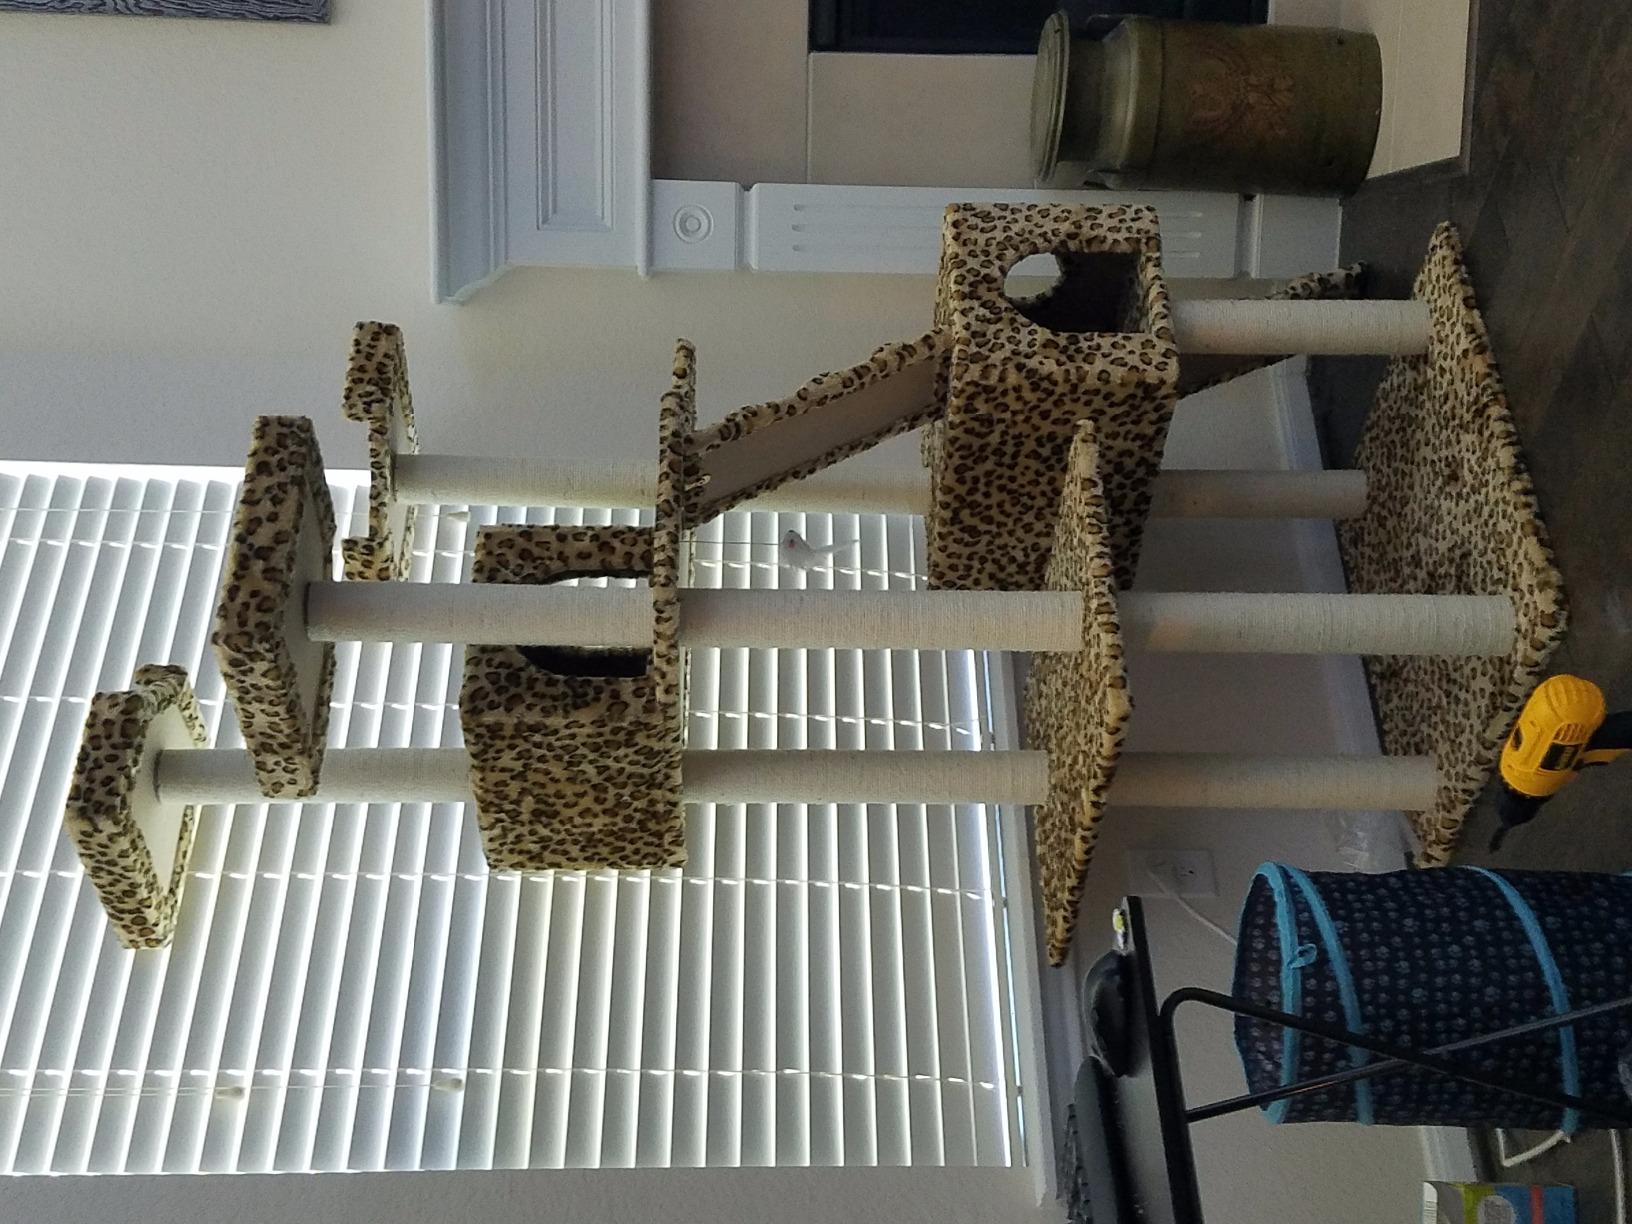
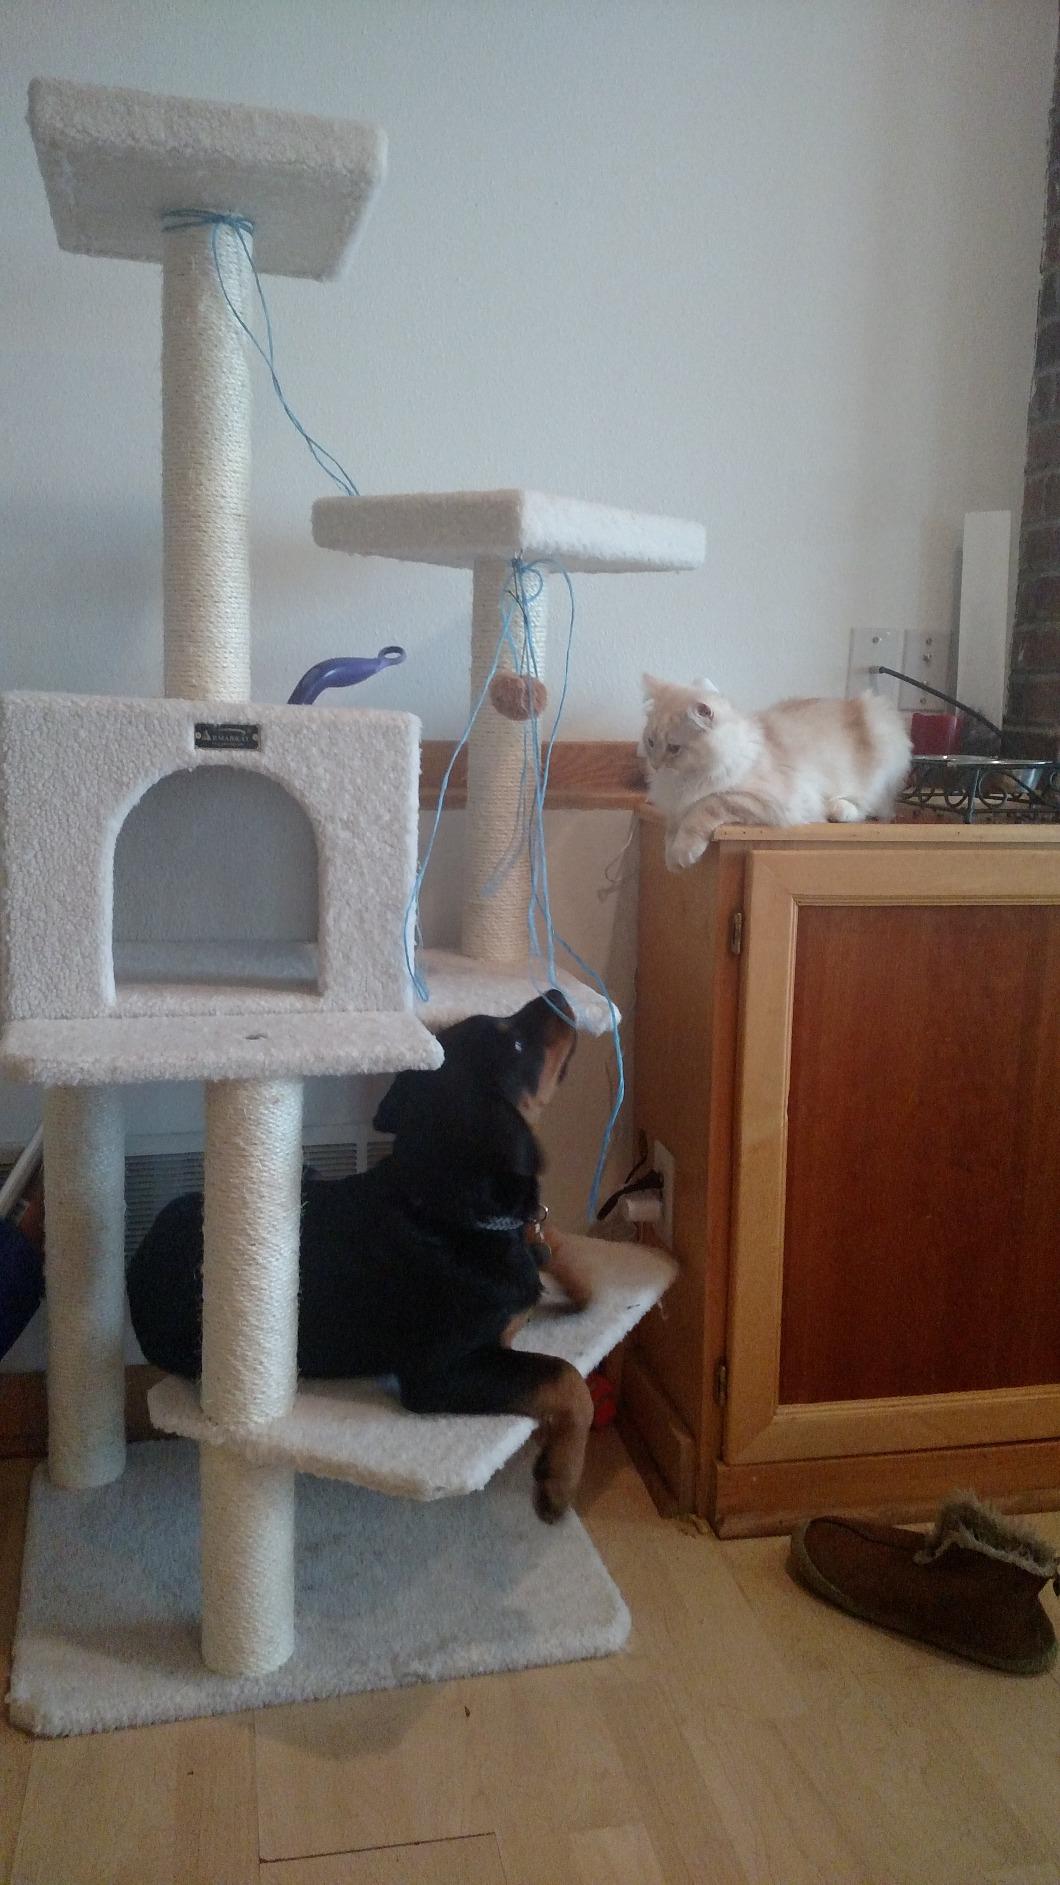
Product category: items_cat tree
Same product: no